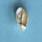
Maize quality: Bad